Edward Aveling

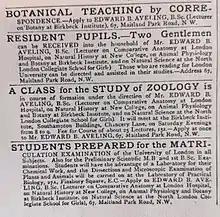
Aveling's teaching adverts in "Nature" November 1875

Aveling took out four separate column advertisements in "Nature" (4 November 1875) all grouped together. At this time he had four teaching positions, a Lecturer on Comparative Anatomy at London Hospital, a lecturer on Natural History at New College, London, and lecturer on Animal Physiology and Botany at Birkbeck Institute, also he taught Natural Science at the North London Collegiate School for Girls. Aveling obtained a London D.Sc. in 1876 and he was a lecturer on Comparative Anatomy at the London Hospital from 1875 to 1881. In 1876 he was made a Fellow of the Linnean Society of London. He had been recommended as a Fellow by the botanists George Henslow and Maxwell Tylden Masters, the zoologist James Murie, as well as the biologist St. George Jackson Mivart, who had written "On the Genesis of Species" (1871). In 1878 Aveling was also made a Fellow of University College.